Trimmis

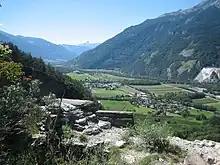
Trimmis valley from Castle Alt Aspermont ruins

Trimmis has an area, , of . Of this area, 34.4% is used for agricultural purposes, while 41.5% is forested. Of the rest of the land, 4.7% is settled (buildings or roads) and the remainder (19.5%) is non-productive (rivers, glaciers or mountains).